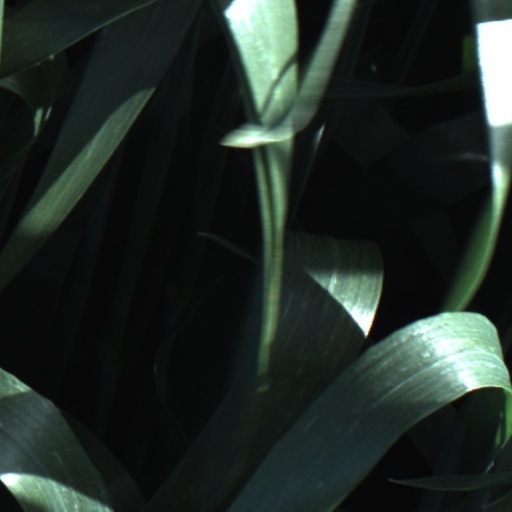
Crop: wheat